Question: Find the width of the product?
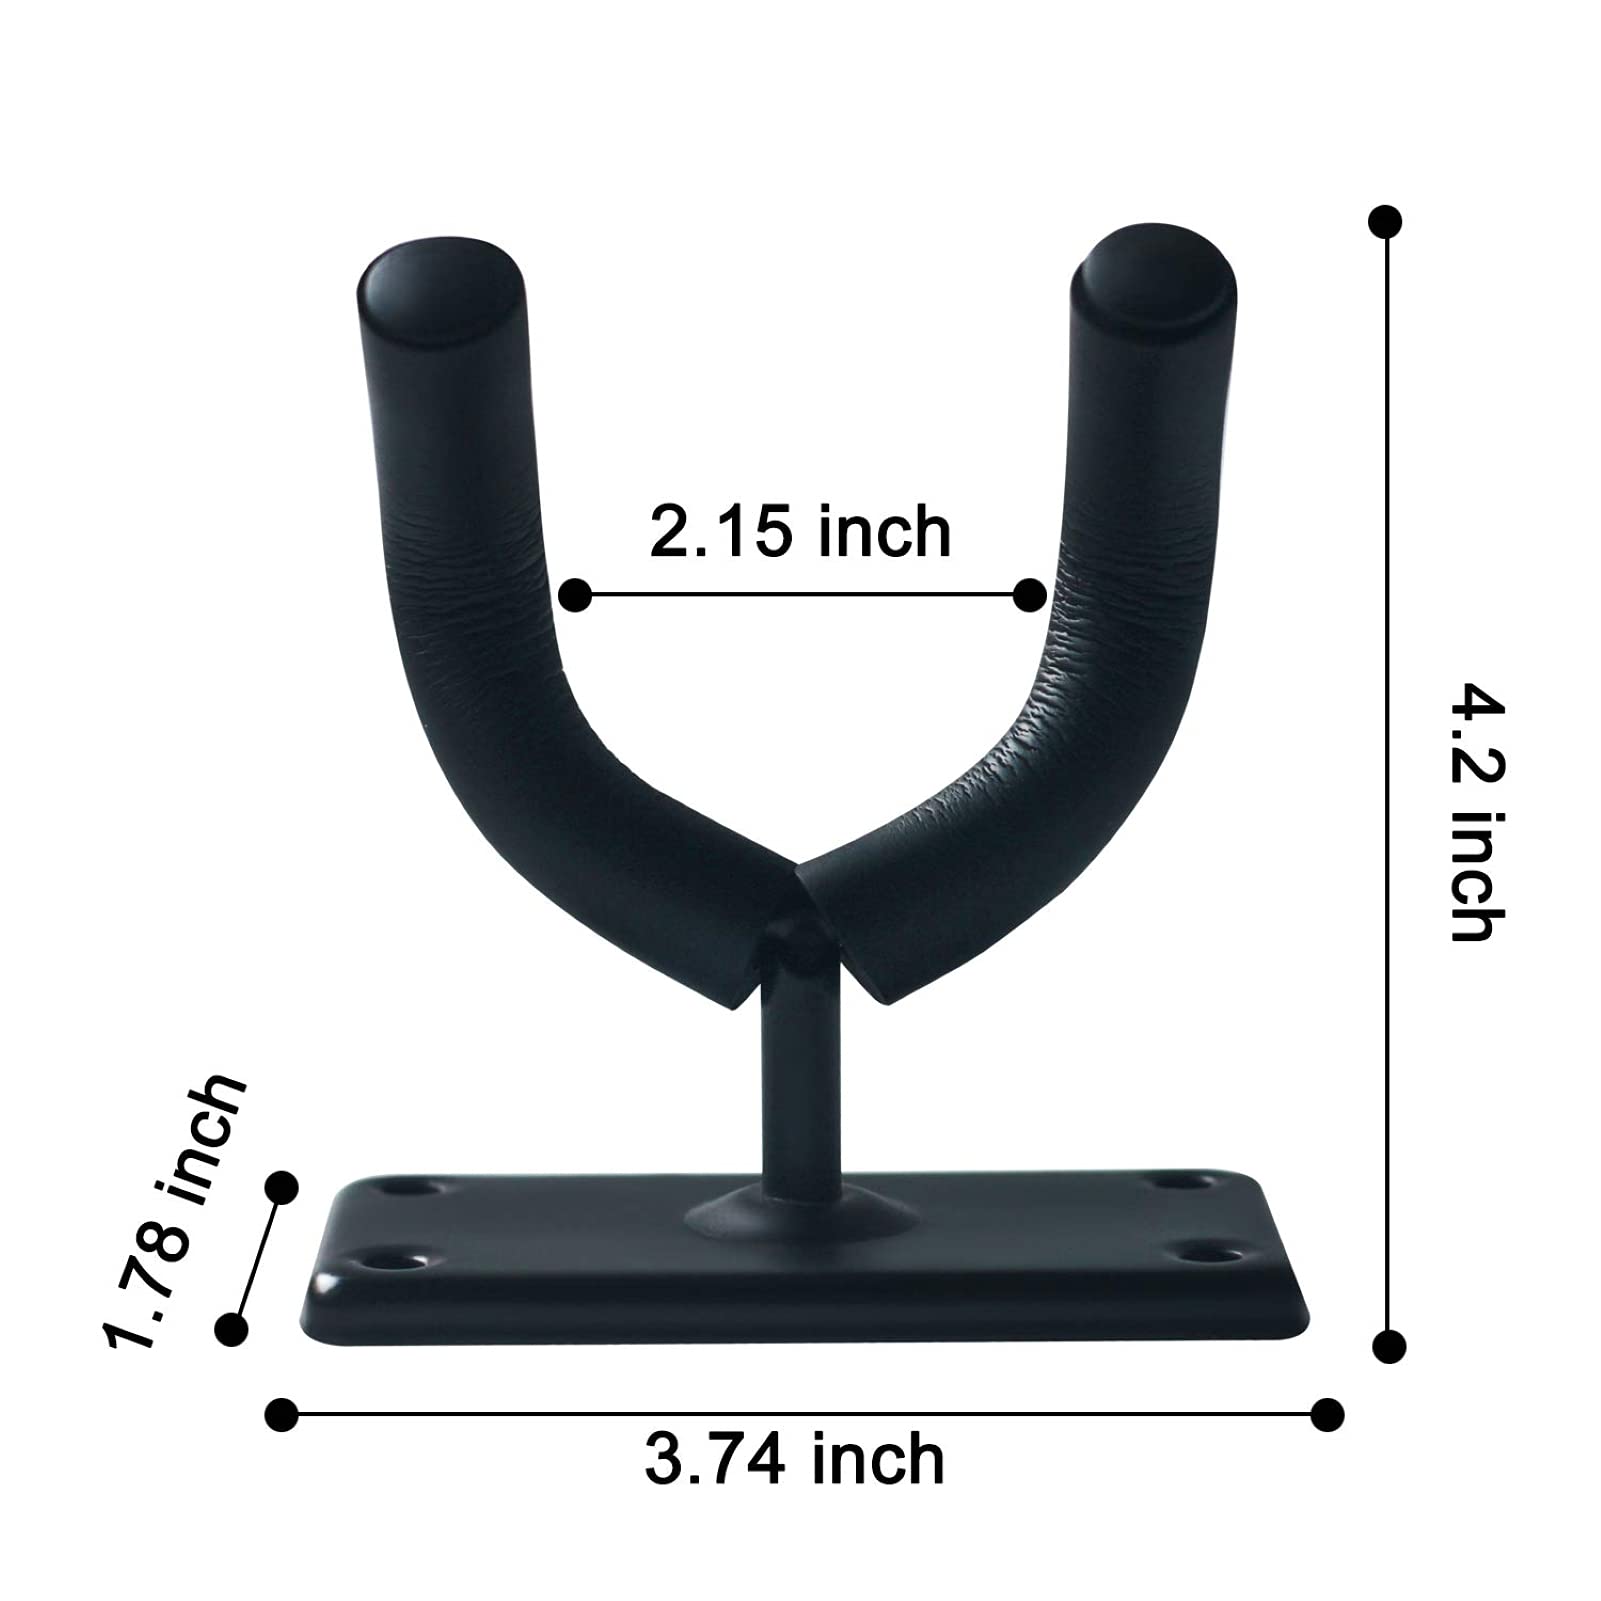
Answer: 3.74 inch